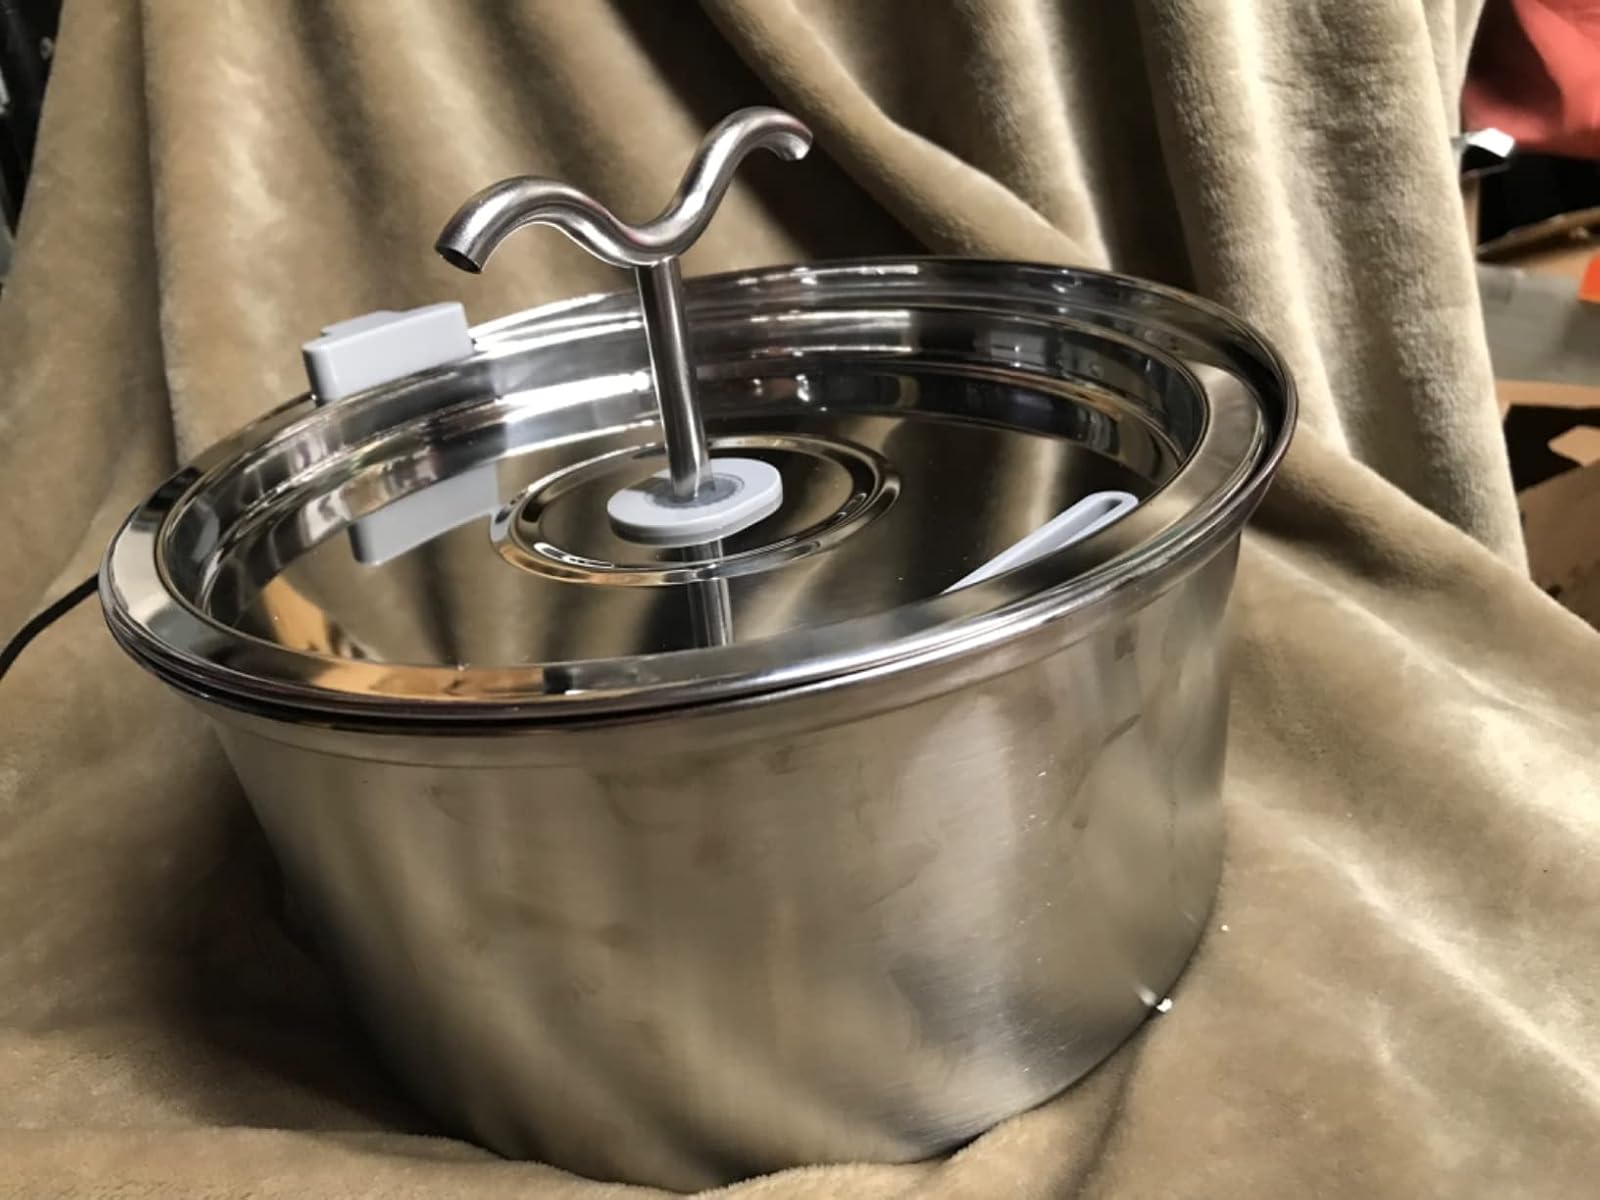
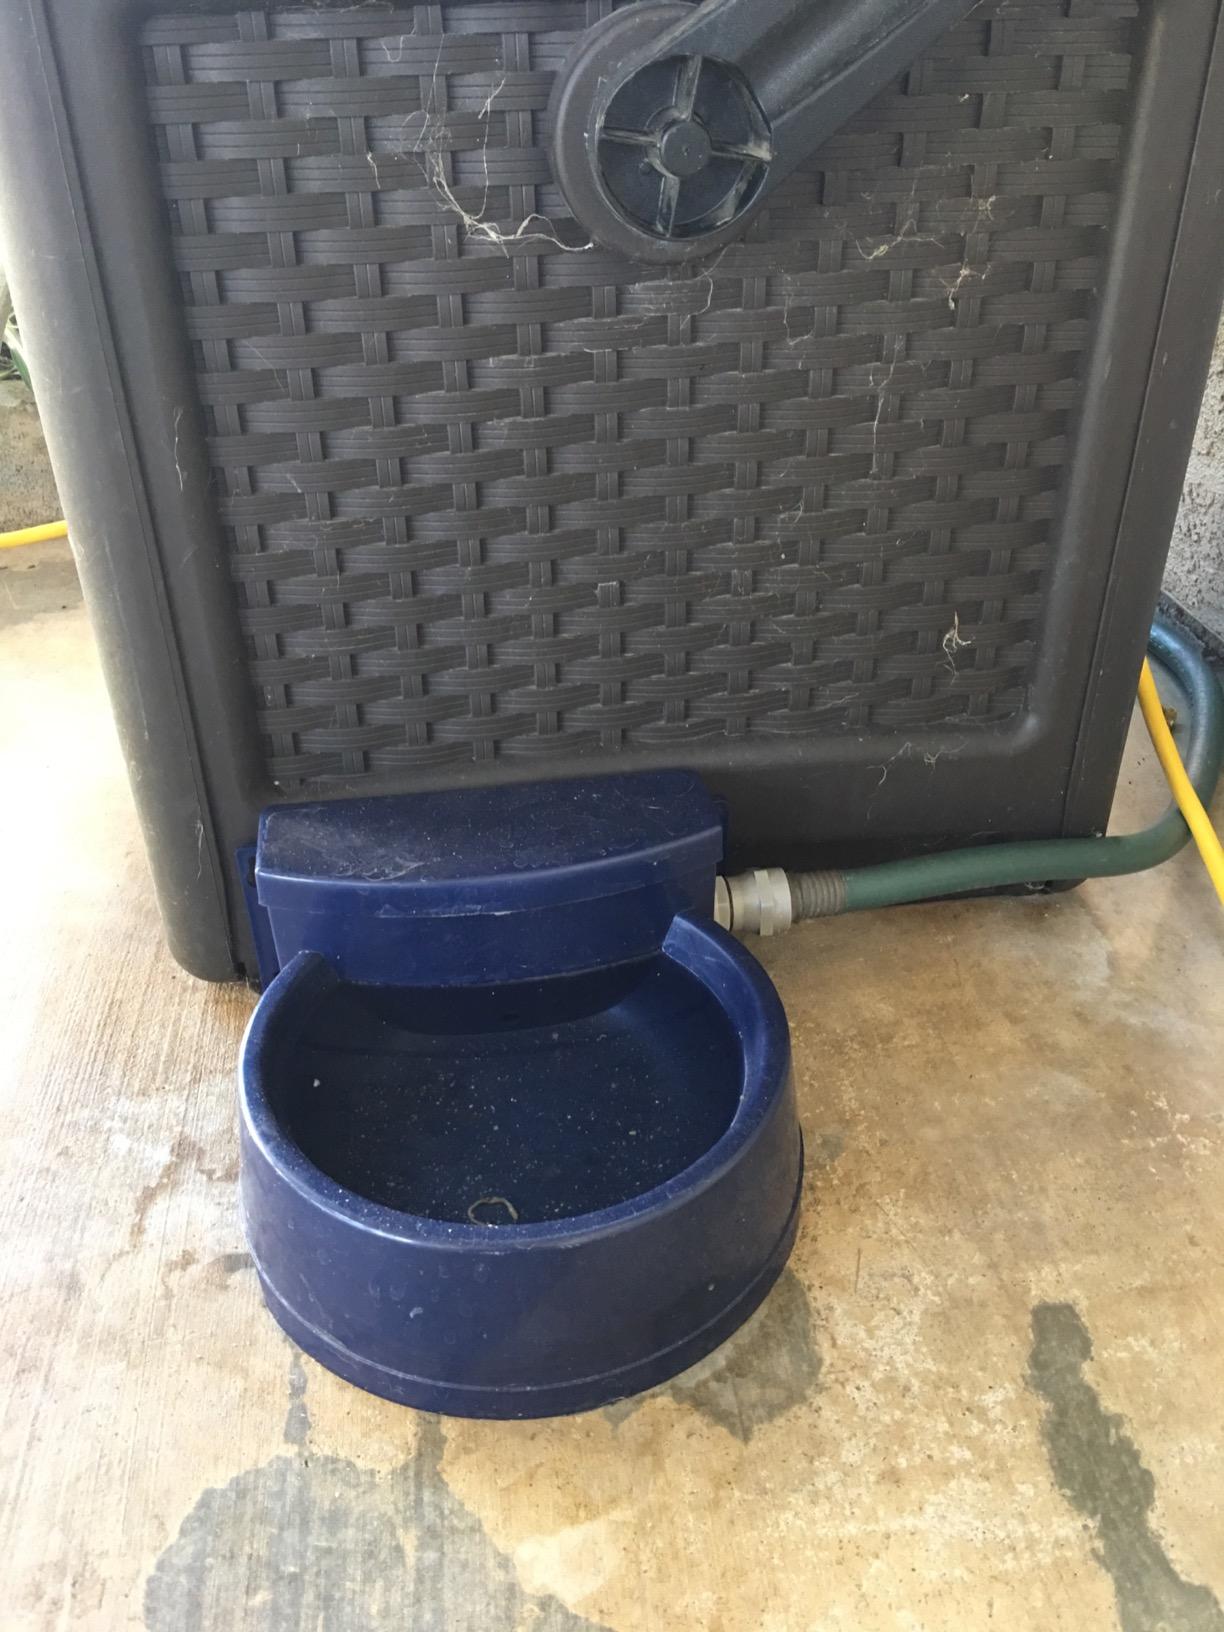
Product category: items_bowl
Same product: no